Women's Games

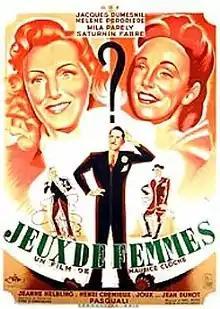

Women's Games (French: Jeux de femmes) is a 1946 French comedy film directed by Maurice Cloche and starring Jacques Dumesnil, Hélène Perdrière and Saturnin Fabre.